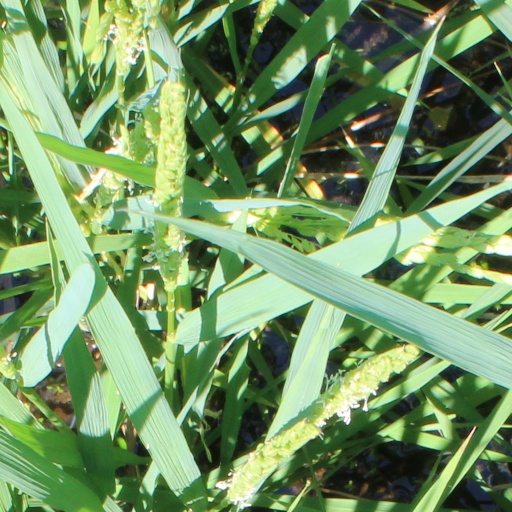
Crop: rice